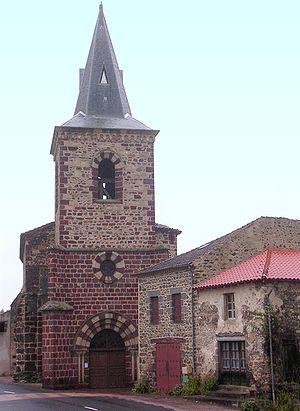
Eglise de Saint-Just près Brioude
Saint-Just-près-Brioude est une commune française située dans le département de la Haute-Loire en région Auvergne-Rhône-Alpes.